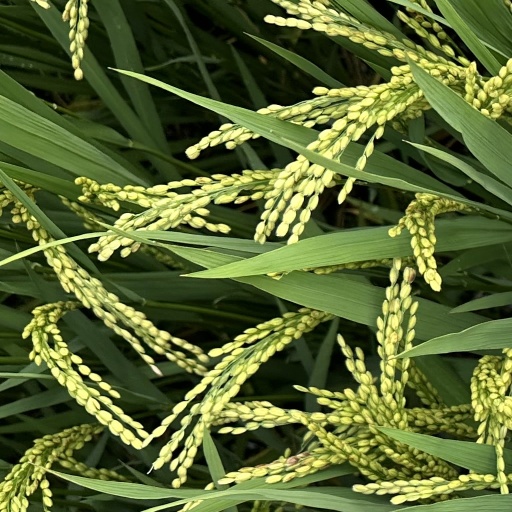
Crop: rice